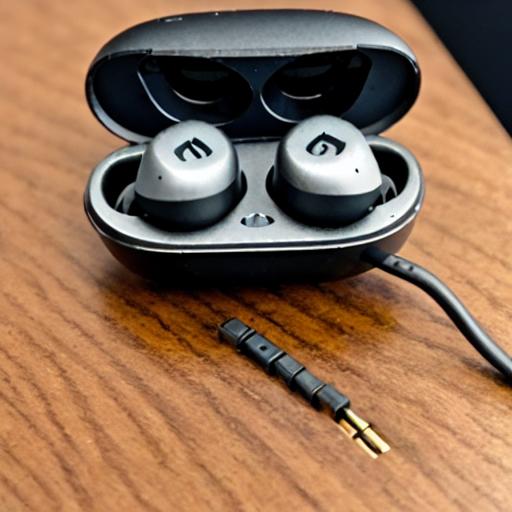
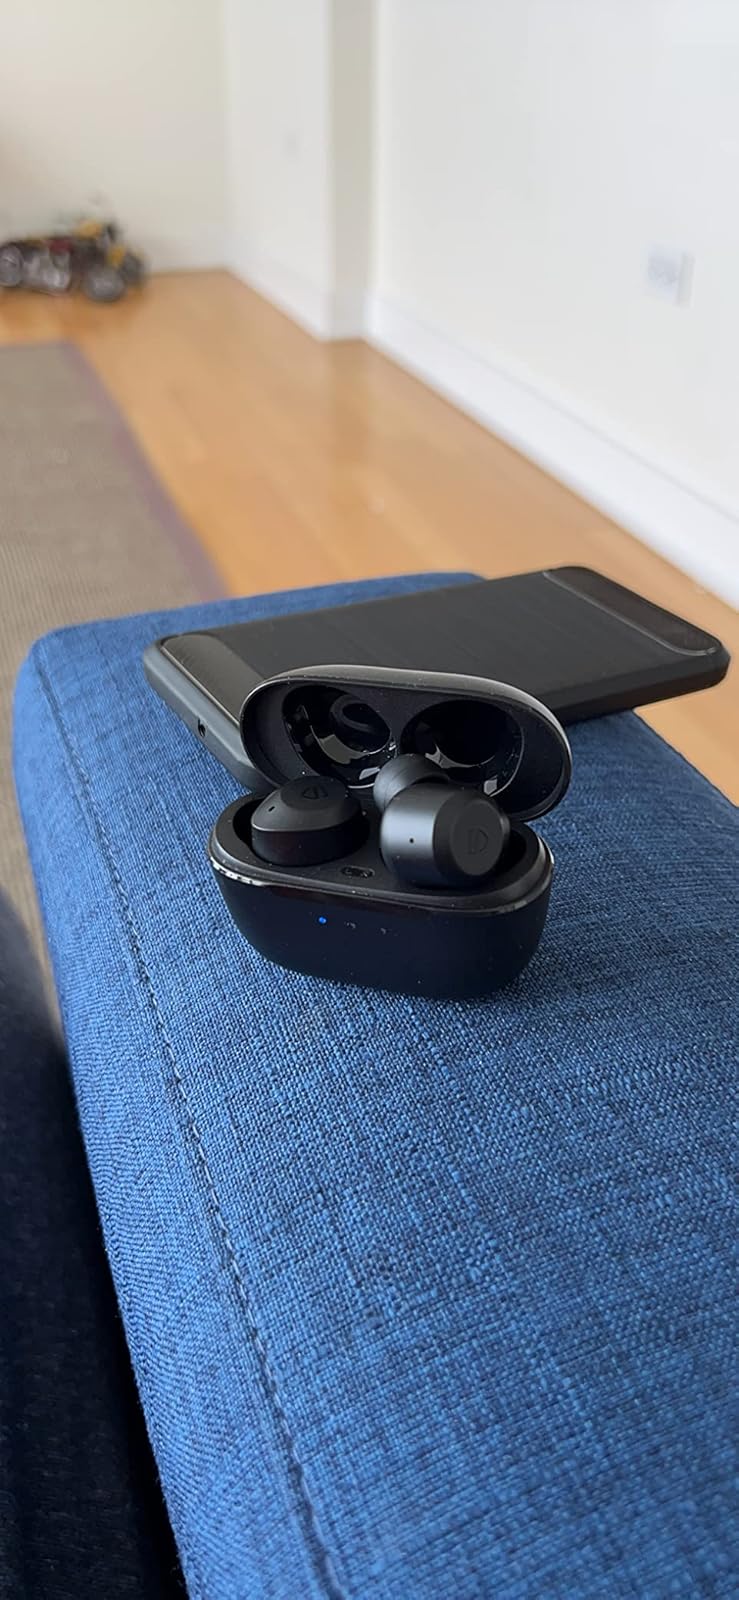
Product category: earbuds
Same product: no